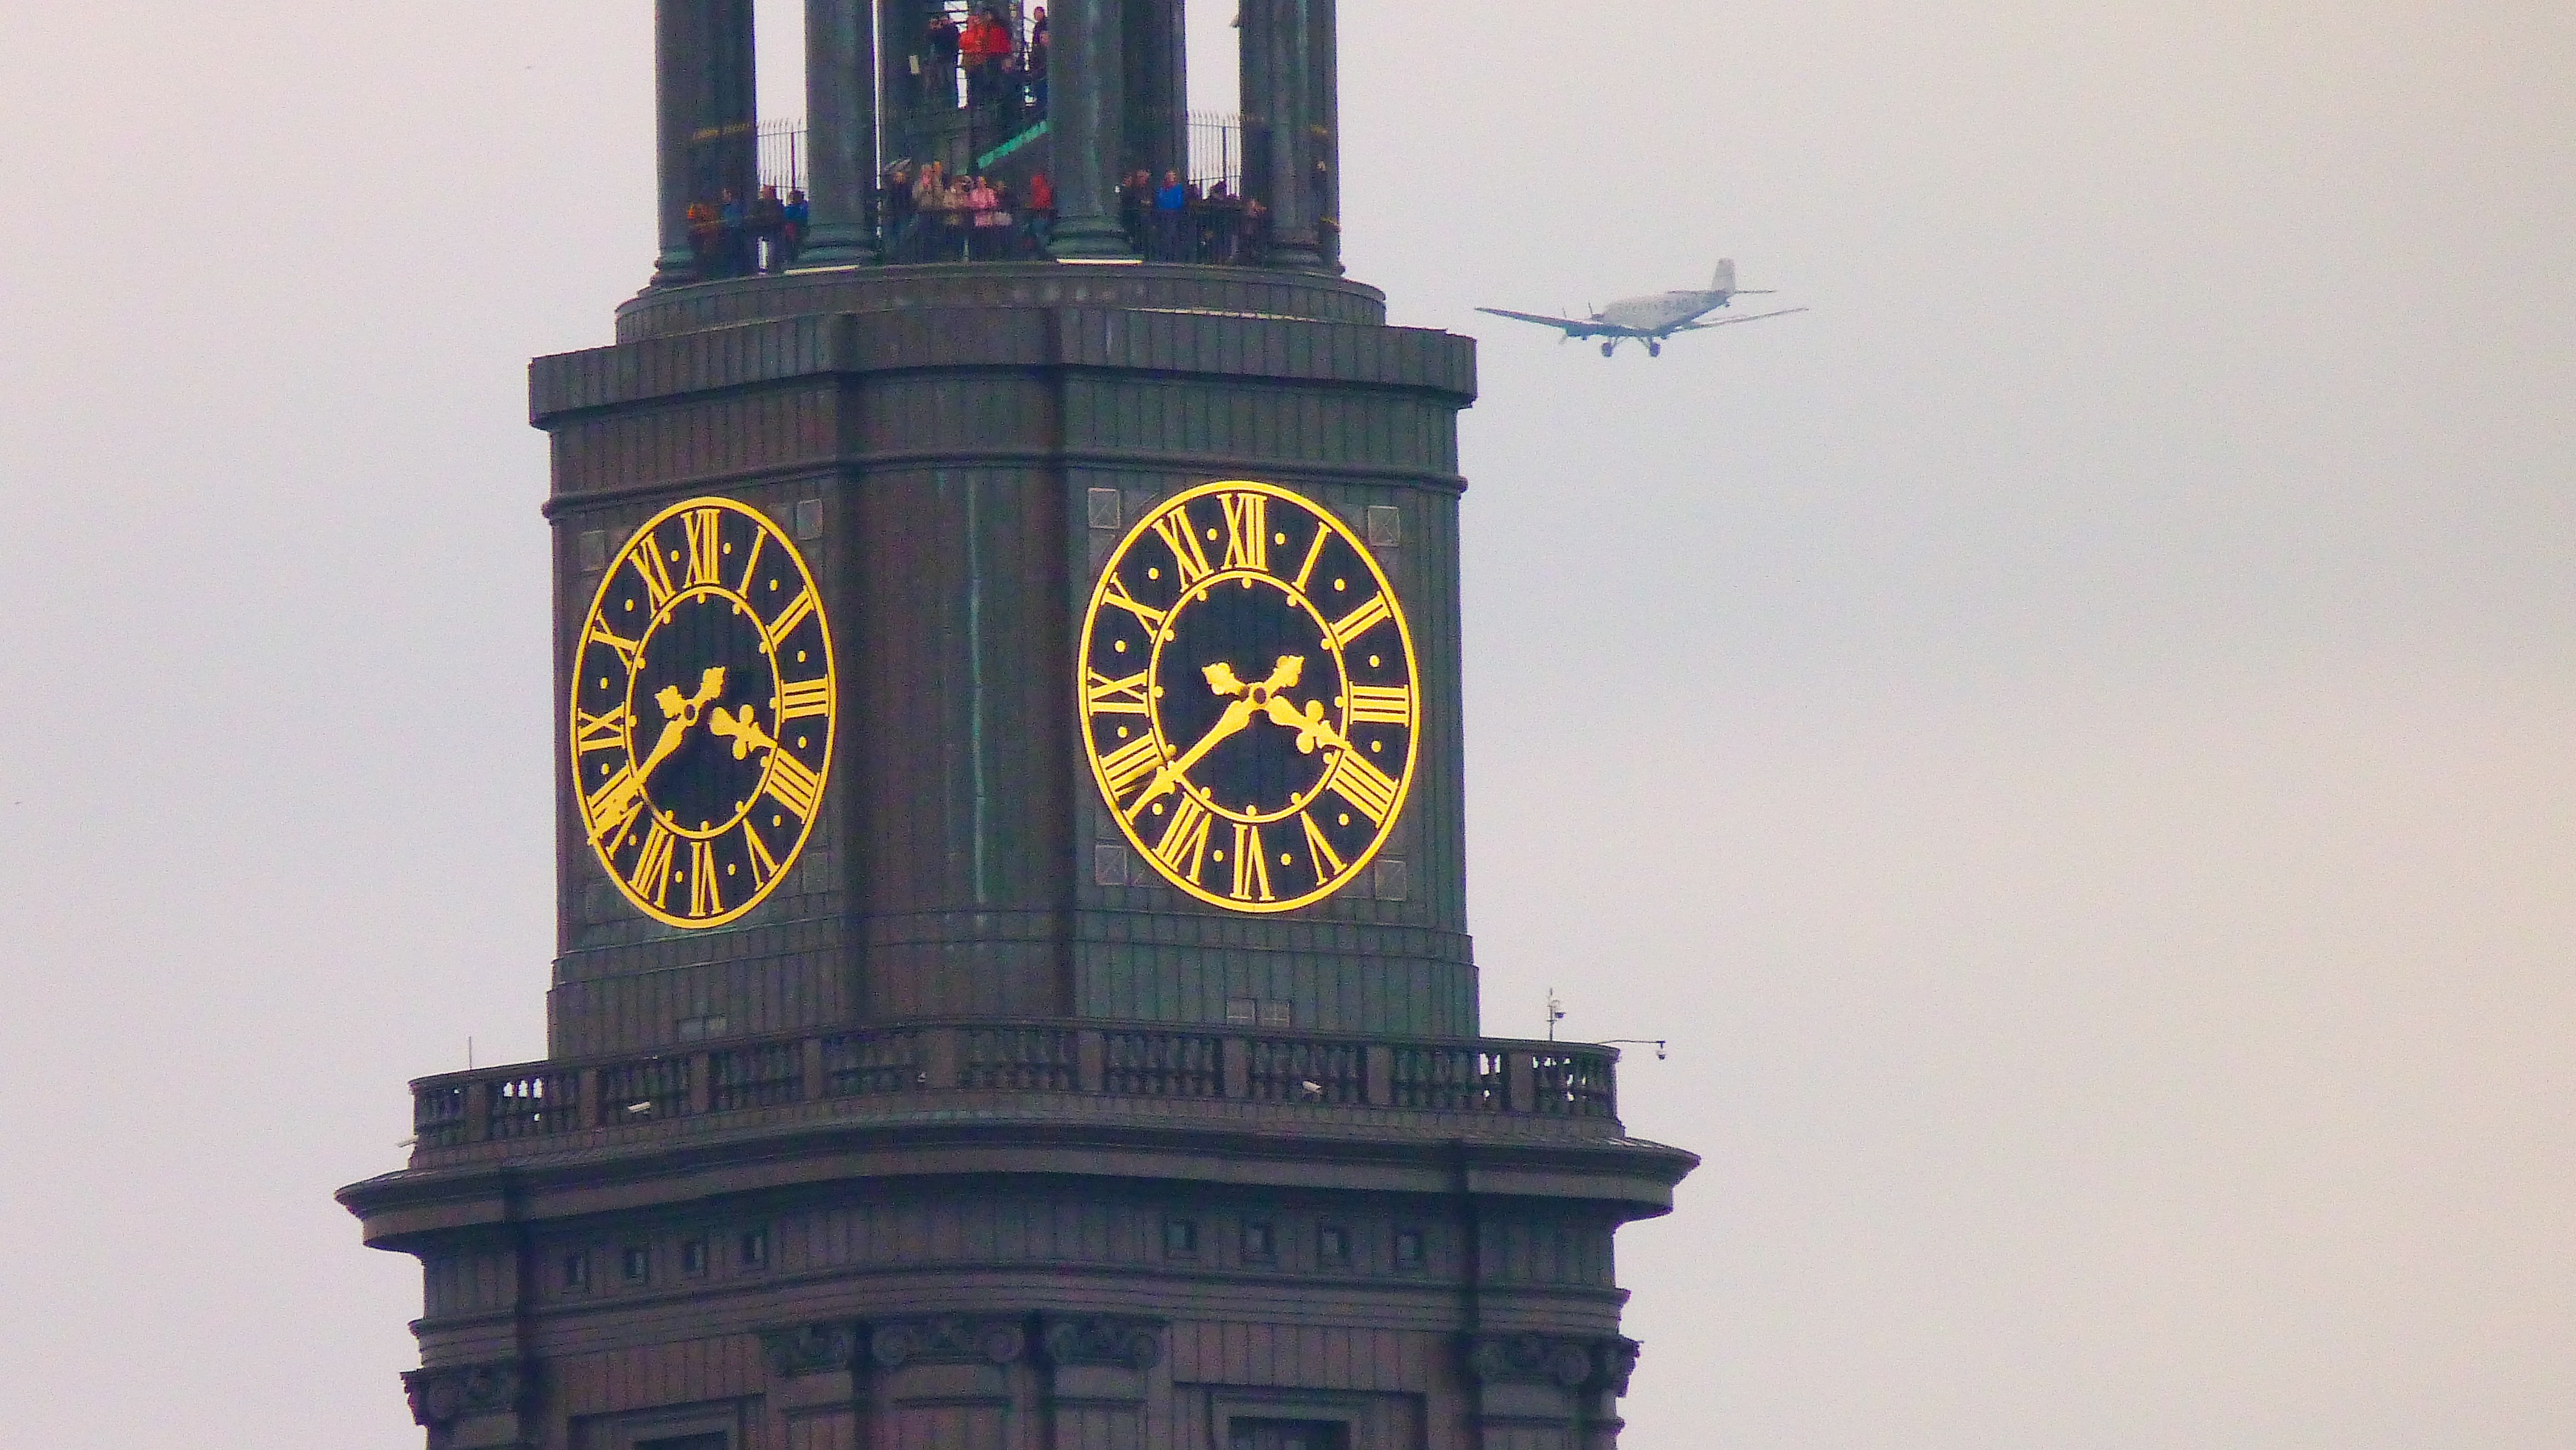
clock, tower, landmark, clock tower, bell tower, steeple, hamburg, michel, st michaelis, control tower